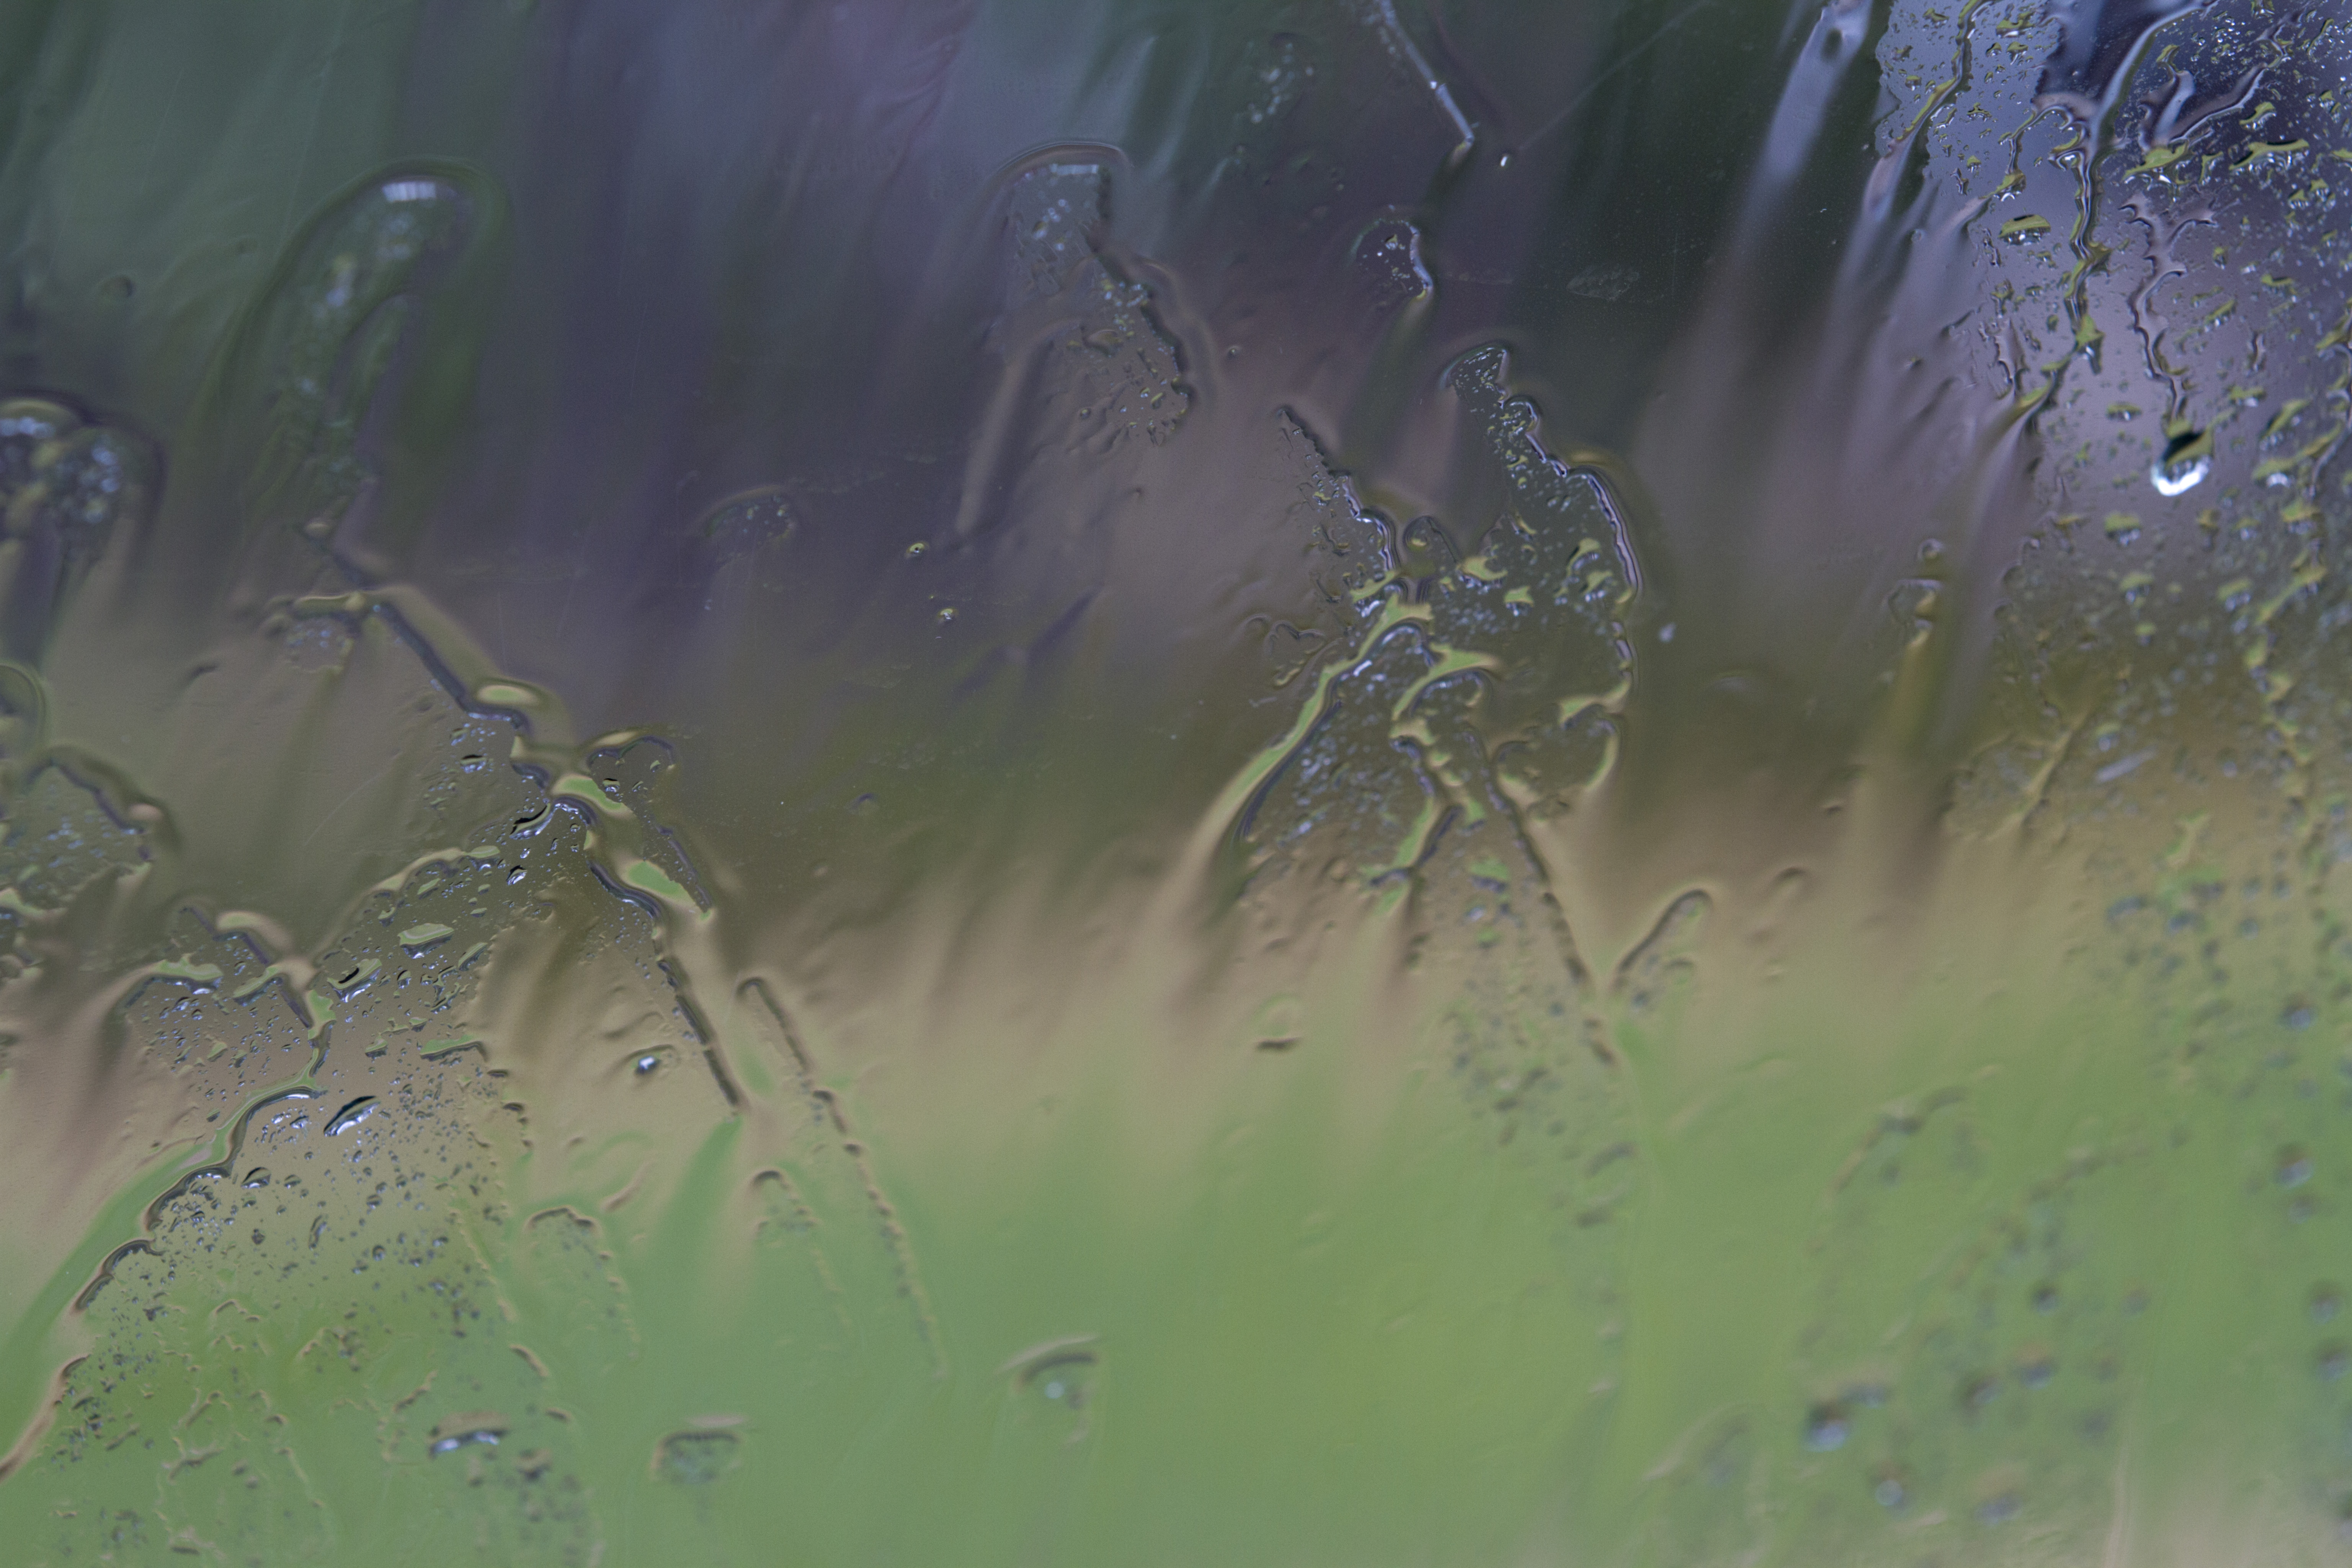
glass, water, drops, rain, window, background, green, vegetation, atmosphere, grass, moisture, water resources, grass family, sunlight, drop, wildlife, landscape, tree, dew